Serbia–United States relations

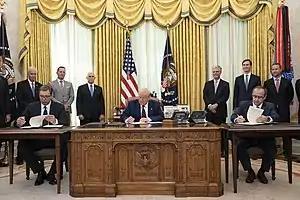
Aleksandar Vučić, President of Serbia, Donald Trump, President of the United States, and Avdullah Hoti, Prime Minister of Kosovo, signing the Kosovo and Serbia economic normalization agreements in the White House, 2020

A group named "Otpor!", originally formed by students in 1998 with the financial assistance of USAID, International Republican Institute, and NED, was one of multiple significant participants in the Bulldozer Revolution, from which Milošević was overthrown. USAID donated over $30 million for Otpor to "purchase cell phones and computers for DOS's leadership and to recruit and train an army of 20,000 election monitors" as well as to supplement them with "a sophisticated marketing campaign with posters, badges and T-shirts." In 2013, several media outlets reported that a CIA operative, Francis Archibald, participated in the organization of the October 5 coup, citing an Associated Press article which said that the overthrow was "regarded inside the CIA as a blueprint for running a successful peaceful covert action".